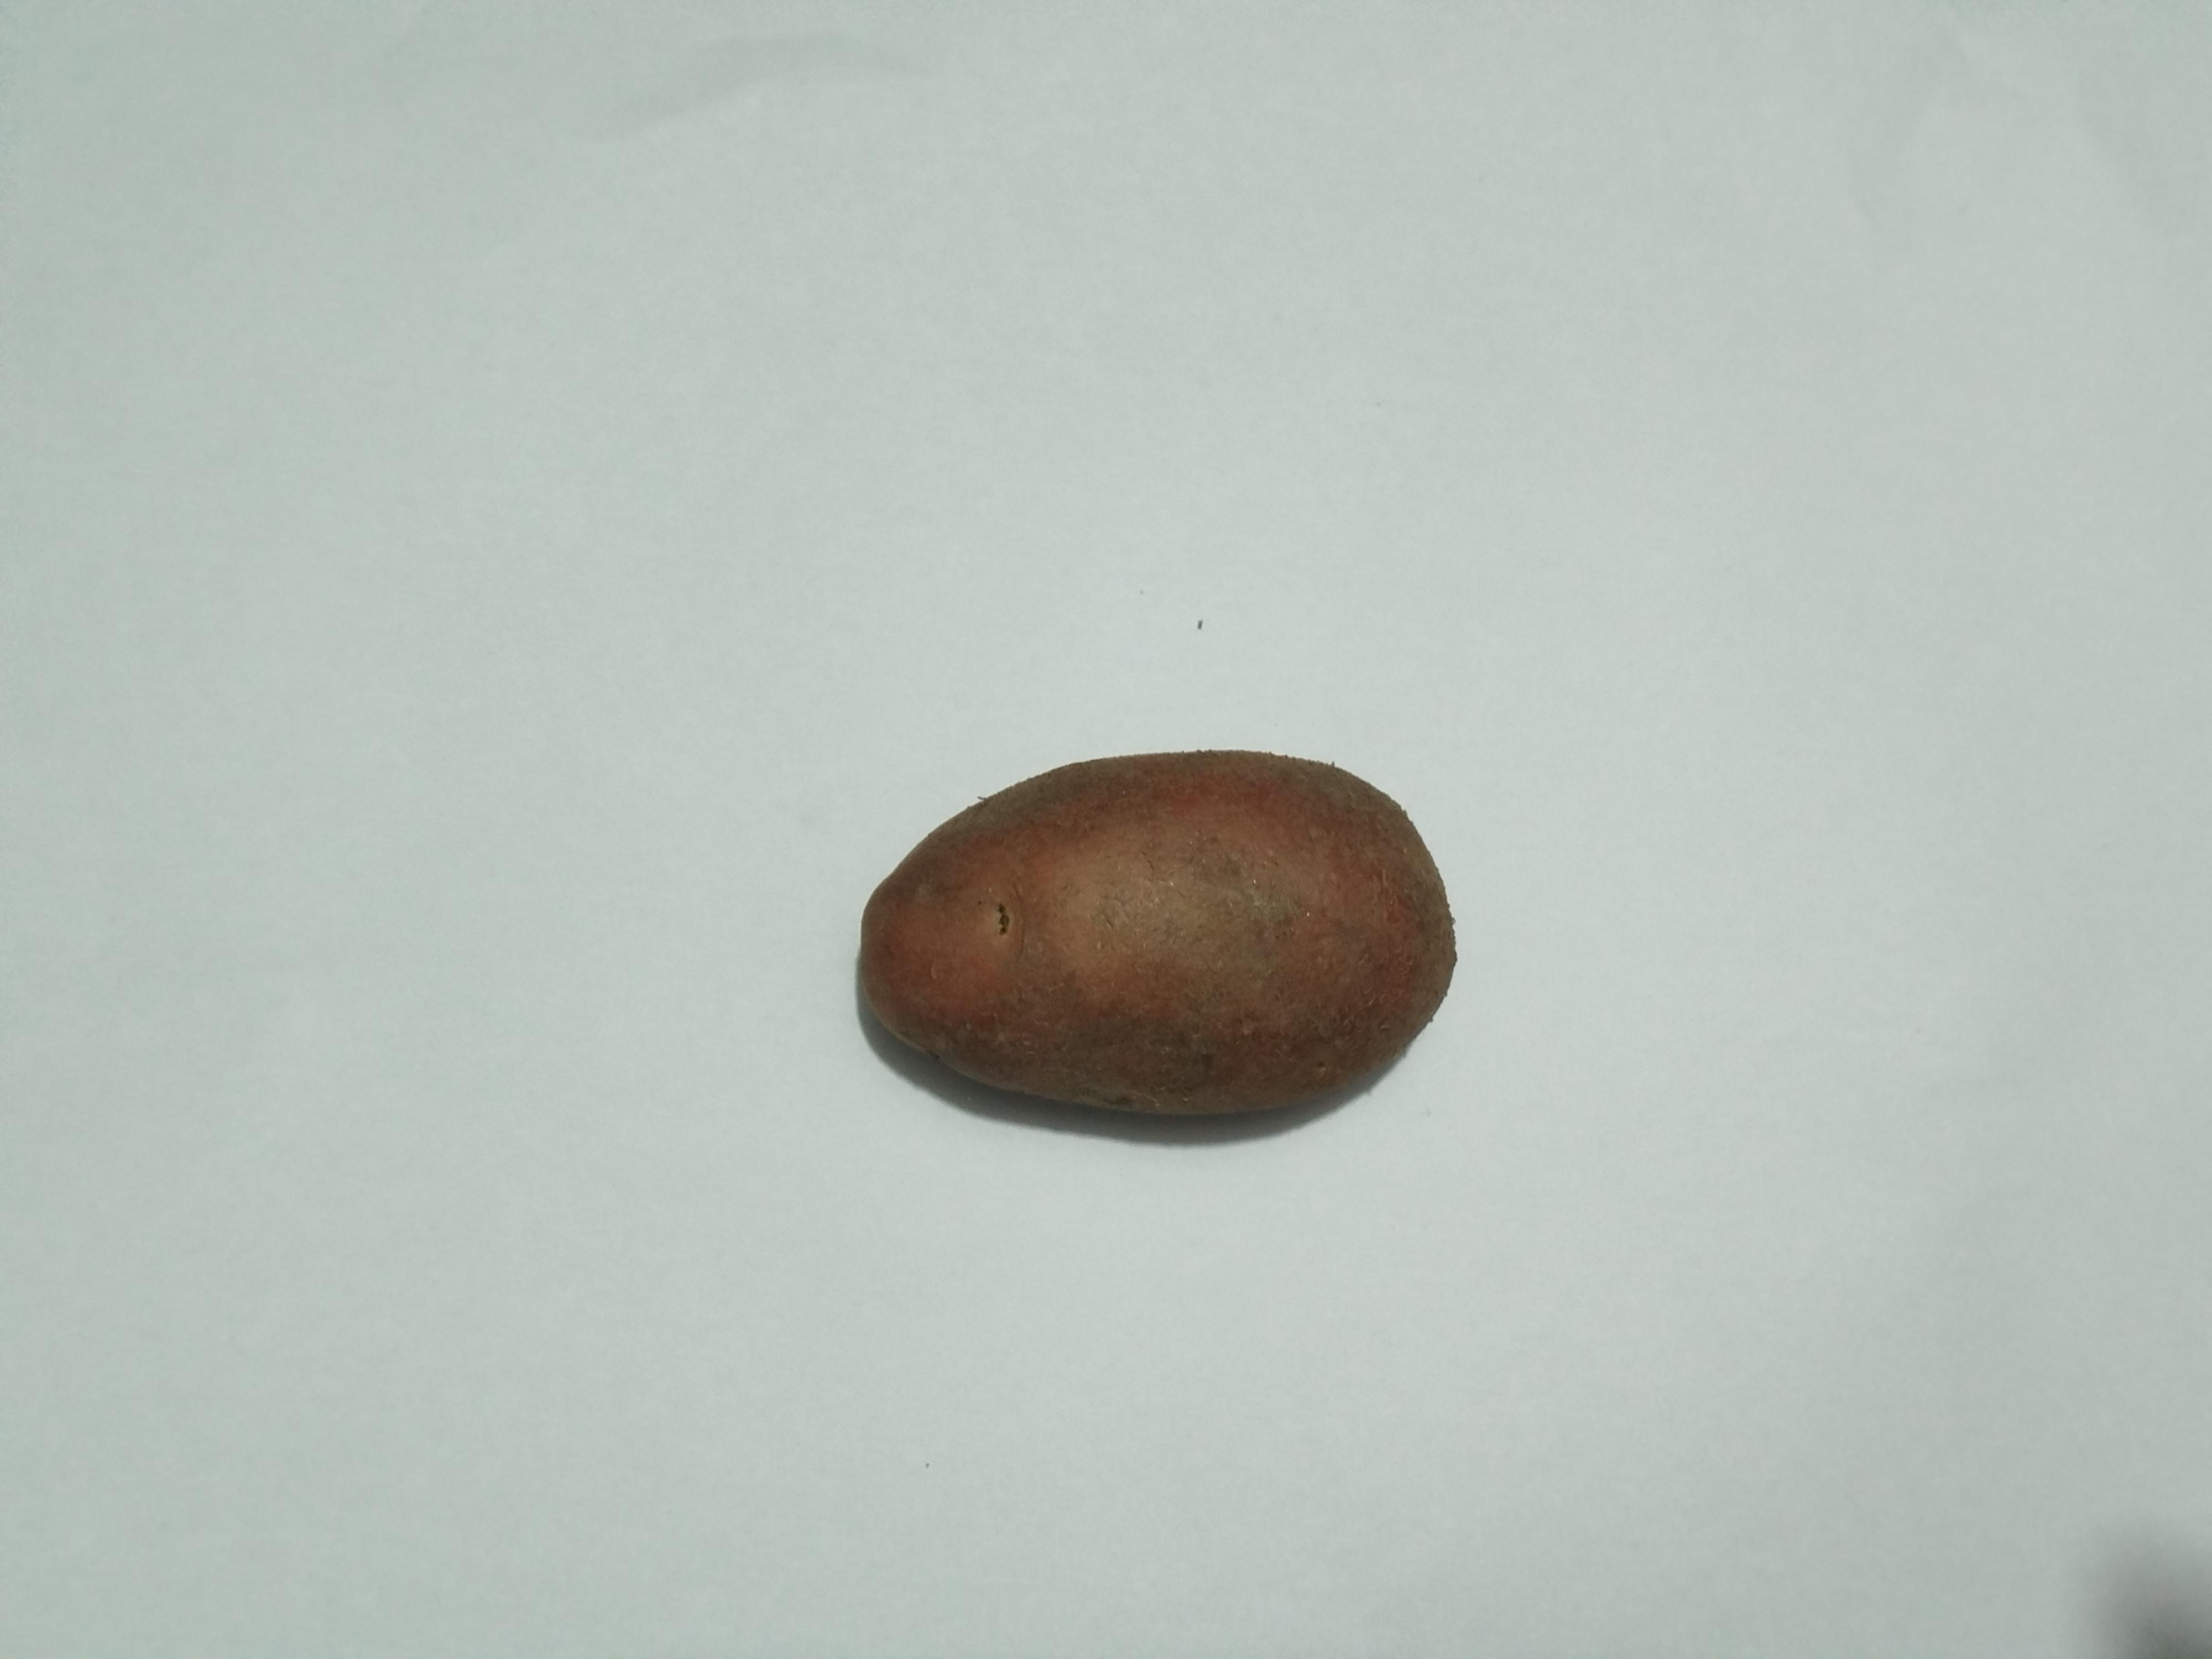
Label: Potato